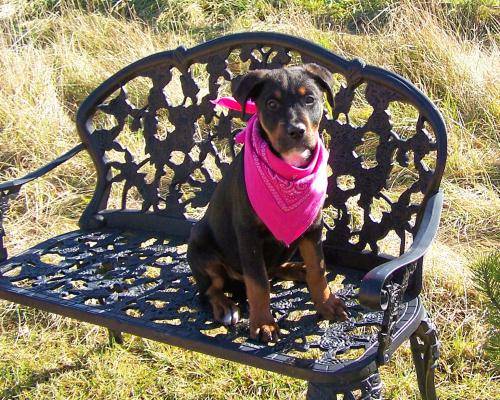
Label: dog